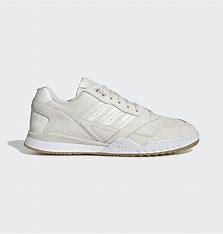
Brand: Adidas
Model: A R